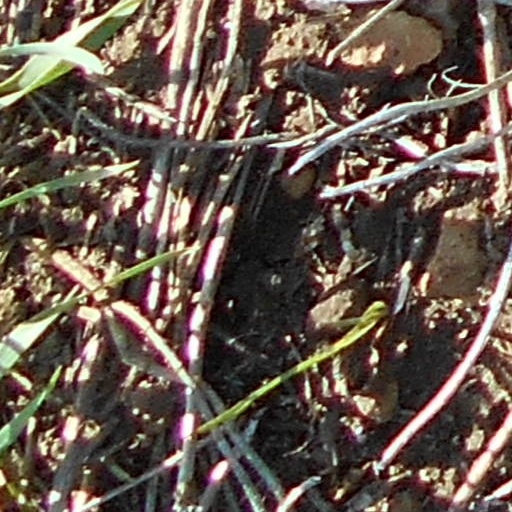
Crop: wheat